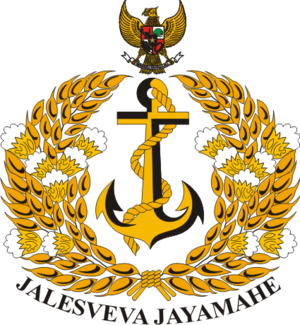
L’armée nationale indonésienne, en indonésien : Tentara Nasional Indonesia ou TNI, désigne l'ensemble des forces armées de la République d'Indonésie. Ses effectifs sont d'un peu plus de 360 000 hommes. Elle est composée de :